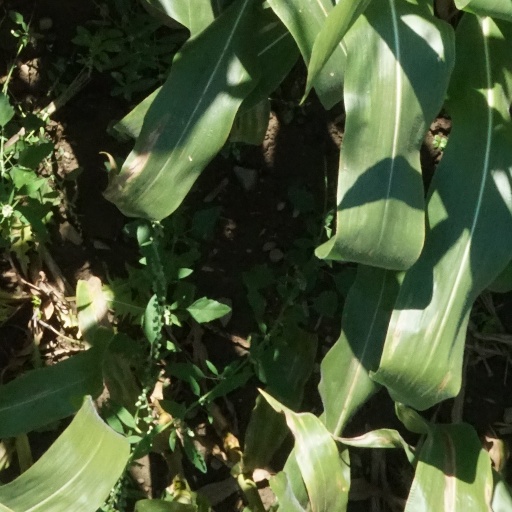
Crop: maize; corn